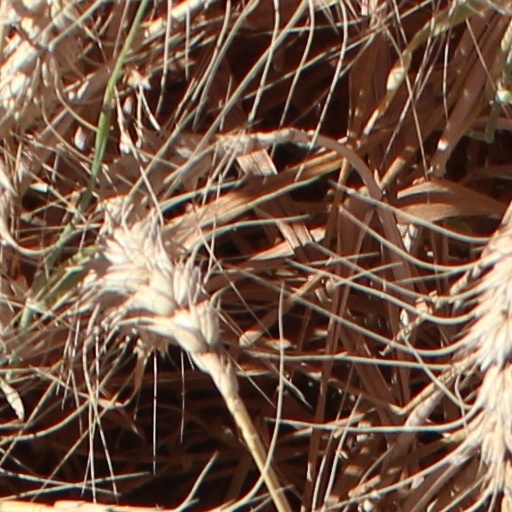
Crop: wheat